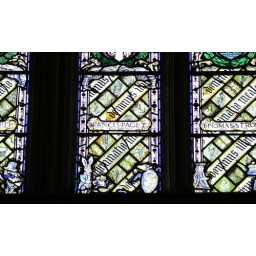
Alice in Wonderland figures on a stained glass window in Great Hall, Christ Church, Oxford